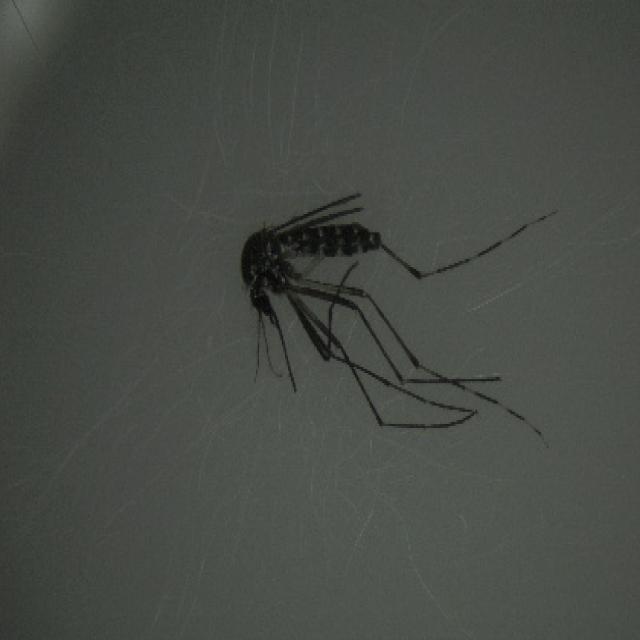
Species: aedes_albopictus